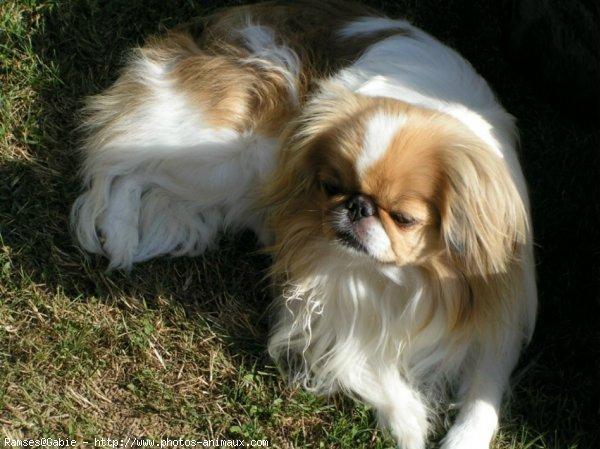
Japanese_spaniel